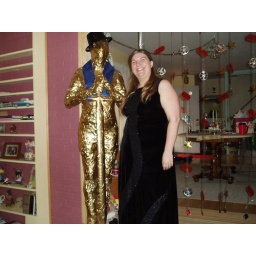
Jen in a black velvet dress....Lindsey's favorite dress of the evening.